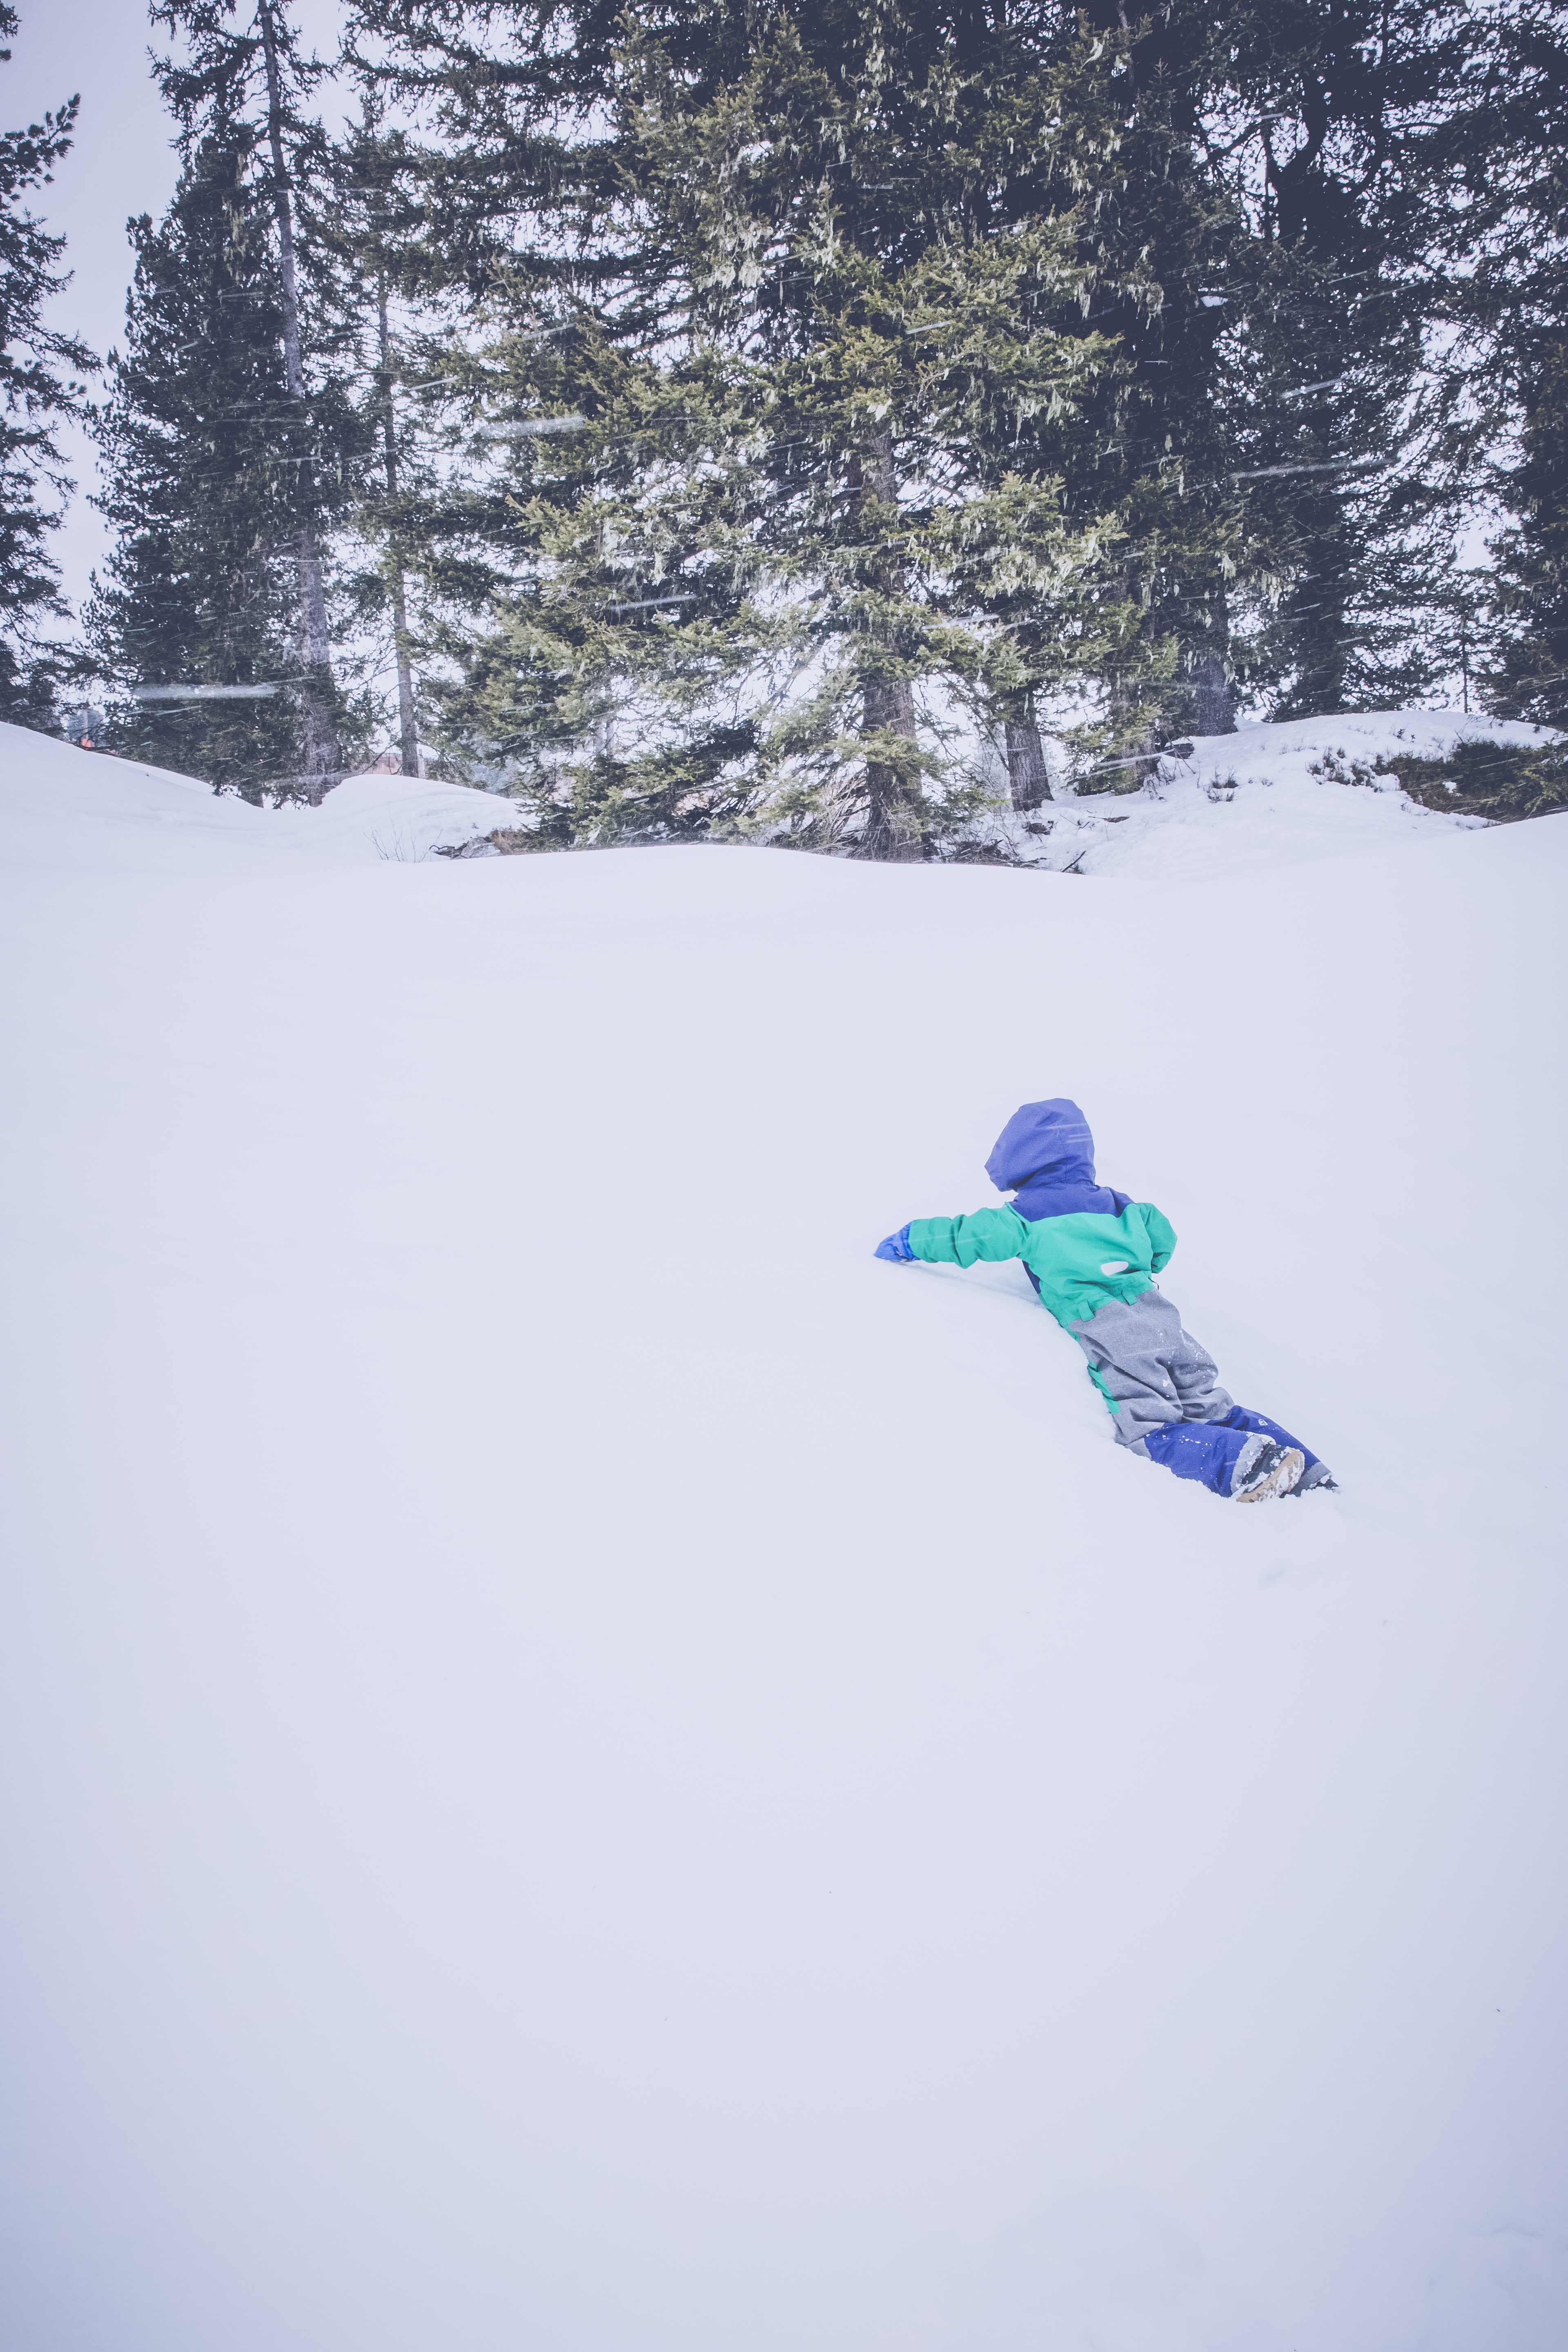
nature, creative, snow, cold, winter, weather, child, blue, snowboard, extreme sport, season, flake, sports equipment, winter sport, children, friends, sports, footwear, joy, snowboarding, out, winter forest, pleasure, winter sports, snow man, snow crystals, children in the snow, ski equipment, geological phenomenon